Constantin Tobescu

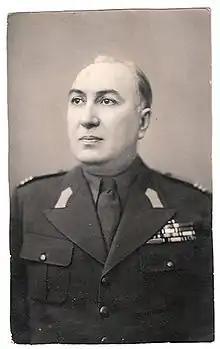
Constantin Tobescu

Constantin Tobescu (January 28, 1893 – December 2, 1951) was a Romanian general of the Romanian Gendarmerie ("Jandarmeria") during World War II, deserter during the King Michael's Coup of August 23, 1944, one of the principal executors of Ion Antonescu's racial purity policies.